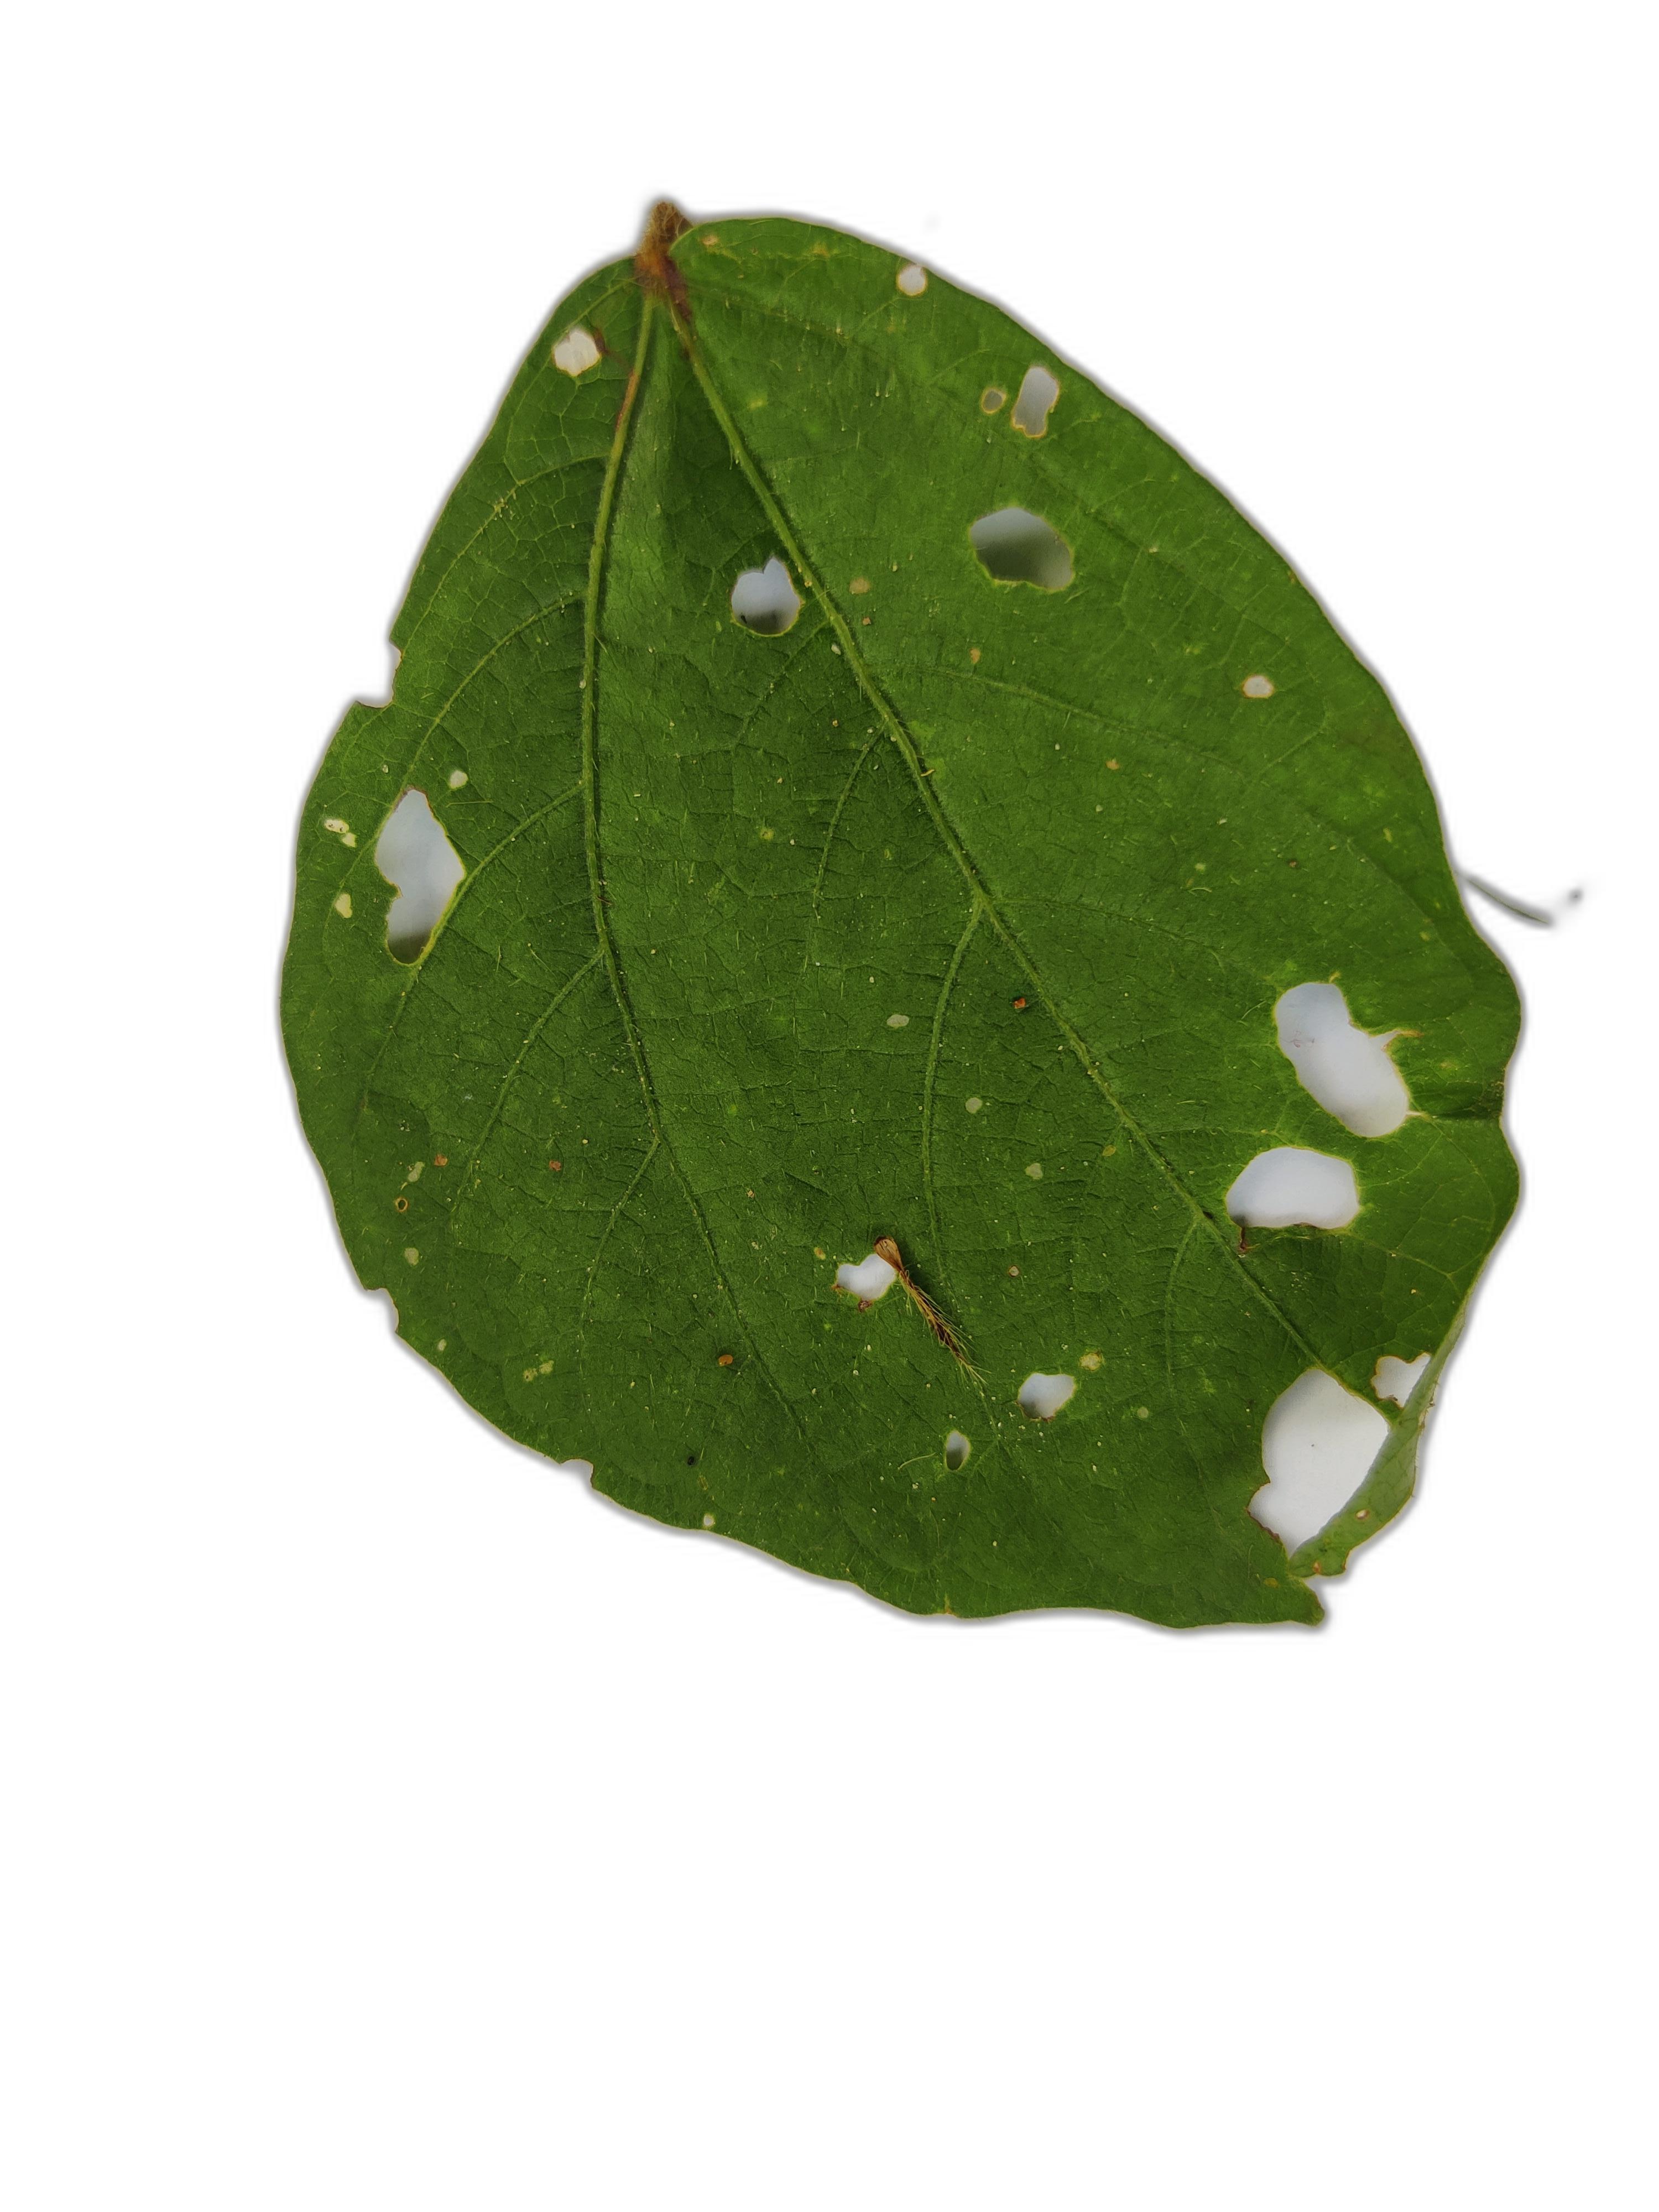
Label: Cercospora leaf spot